Nordic Green Left Alliance

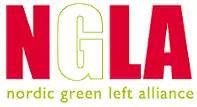
Initial logo

In the 1950s to 1970s, the Danish Socialist People's Party (F), the Norwegian Socialist Left Party (SV) and the Swedish Left Party – the Communists (VPK) were formed. These parties traced back to the old communist parties and were similar to eurocommunist parties in Western Europe. Similarly, the Finnish People's Democratic League and the Icelandic People's Alliance became eurocommunist.